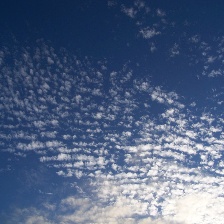
Cloud type: Cirroculumulus